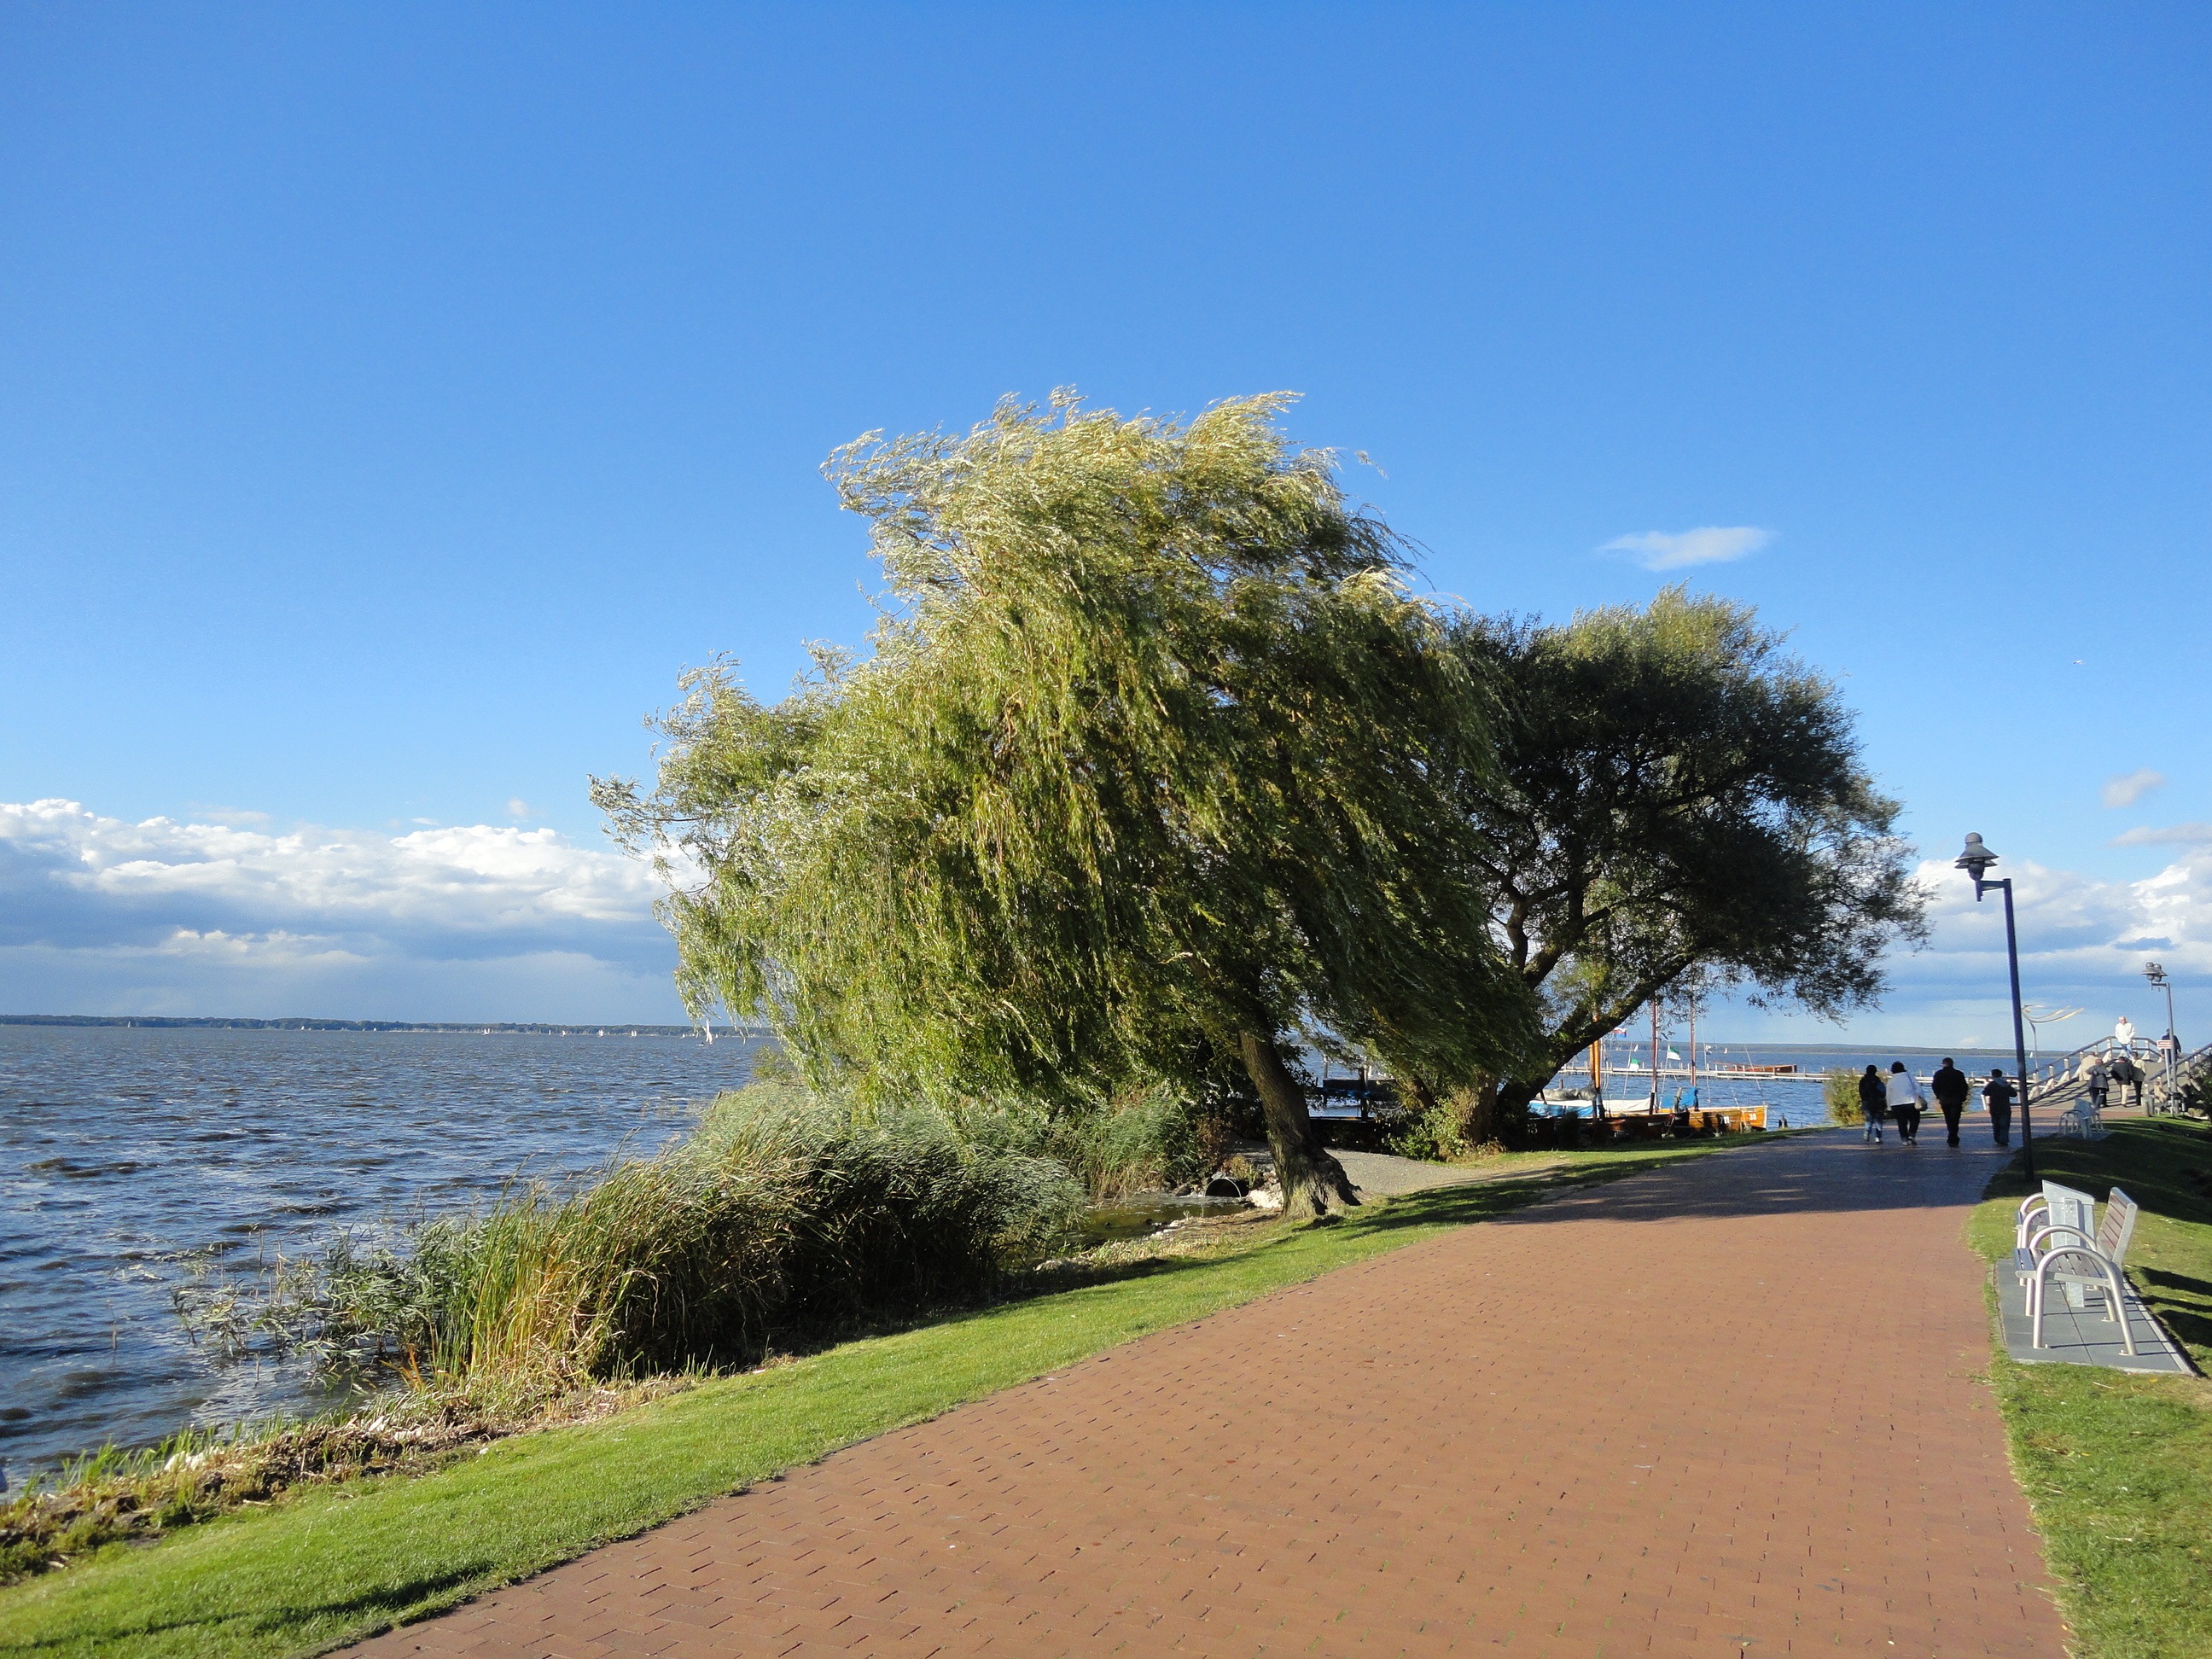
beach, landscape, sea, coast, tree, grass, horizon, sky, hill, shore, lake, wind, walkway, vacation, holiday, bay, terrain, body of water, resort, cape, steinhuder sea, weeping willow, woody plant